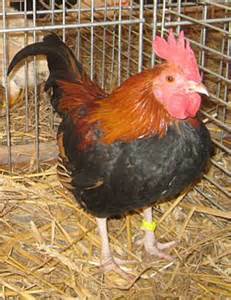
Label: chicken